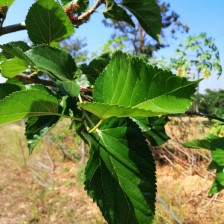
Variety: Buriram60